Kansas City Chiefs

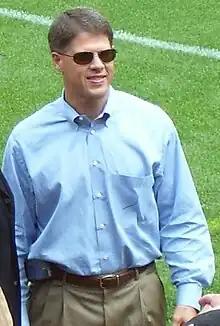
Chairman of the board and co-owner Clark Hunt

From 1992 to 2009 the Chiefs conducted summer training camp at the University of Wisconsin–River Falls in River Falls, Wisconsin. The Chiefs' 2007 training camp was documented in the HBO/NFL Films documentary reality television series, "Hard Knocks". Following the passage of a $25 million state tax credit proposal, the Chiefs moved their training camp to Missouri Western State University in St. Joseph, Missouri, in 2010. The bulk of the tax credits went for improvements to Arrowhead Stadium with $10 million applied to the move to Missouri Western. A climate-controlled, 120-yard NFL regulation grass indoor field, and office space for the Chiefs was constructed at Missouri Western adjacent to the school's Spratt Stadium before the 2010 season.